Silver Jubilee of George V

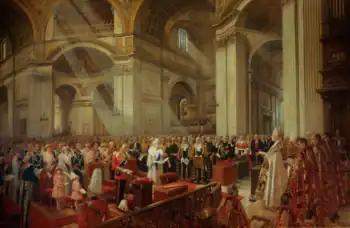
"The Heart of The Empire", a painting by Frank O. Salisbury, which depicts the Silver Jubilee Thanksgiving Service inside St Paul's Cathedral on 6 May 1935

The Silver Jubilee Celebrations in London began with a carriage procession through the City to St Paul's Cathedral for a national service of thanksgiving on 6 May 1935. It was followed by another procession back to Buckingham Palace, where the royal family appeared on the balcony. The King and Queen were joined by members of the Royal Family, including Queen Maud of Norway, the Prince of Wales, the Duke and Duchess of York, the Princess Royal and the Earl of Harewood, the Duke of Gloucester, and the Duke and Duchess of Kent. Due to popular demand, the King waved from the same balcony for a few consecutive days later in the same week.